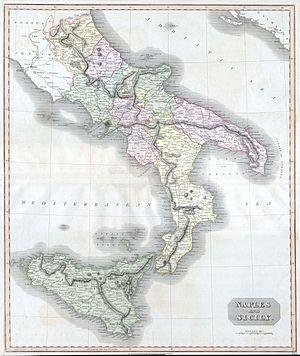
Le Mezzogiorno /ˌmɛddzoˈd͡ʒorno/ désigne l'ensemble des régions péninsulaire et insulaire qui correspondent au sud de l'Italie. Sa définition est différente de celle de l'Italie méridionale qui ne comprend pas les régions insulaires.